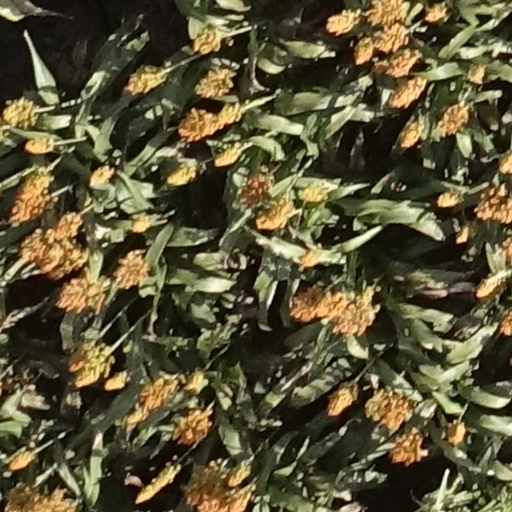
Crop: sorghum